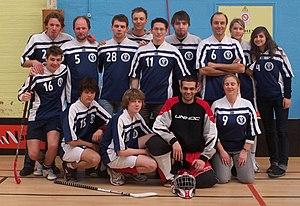
L'équipe des Nordiques Floorball Club à Caen.
Le Nordiques Floorball Club de Tourcoing ou les Nordiques de Tourcoing est le premier club de floorball à avoir vu le jour dans la région Nord-Pas de Calais. Champion de France de Division 2 lors de la saison 2009 - 2010, en D 1 lors des saisons 2010-2011 puis 2011-2012, Redescendu en D2 en 2012, de nouveau en D1 en 2015.